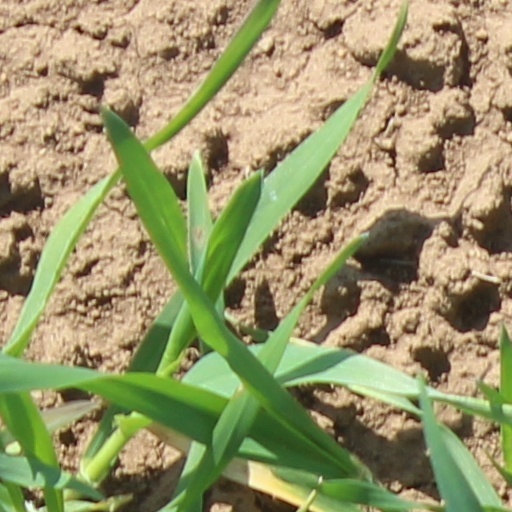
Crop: wheat